Chacaicosaurus

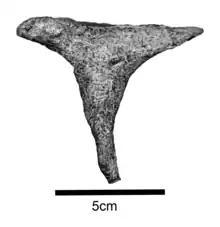
Interclavicle

The first cervical (neck) vertebra, the atlas, bears a triangular site for articulation with the skull, and has a prominent keel running along the middle of its underside. The cervical centra (vertebral bodies) bear deep depressions where they articulated with the neural arches, with the diapophyses (upper pairs of processes articulating with the ribs) positioned at the same height as these facets. The transverse processes (sideways projections on the vertebrae) are extensive. The interclavicle (a shoulder bone positioned between the collarbones) is very wide at its center, from where the sideways and backwards projections originate.